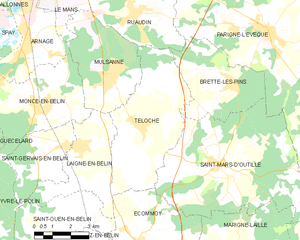
Carte des communes françaises